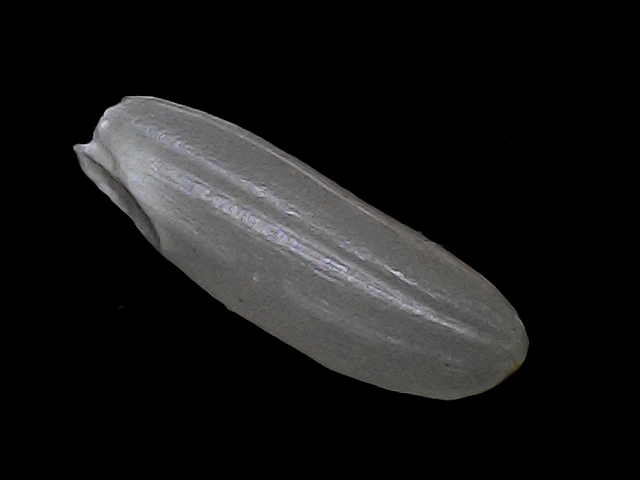
Rice variety: BRRI67